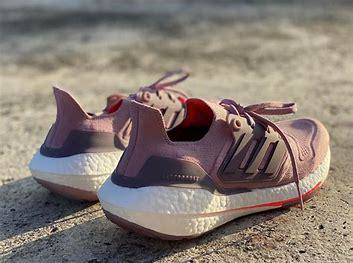
Brand: Adidas
Model: Ultraboost 22 Lauf